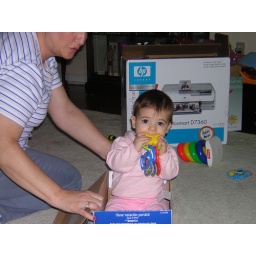
Clara and Grandma riding in a box Choo-choo train Christmas 2006